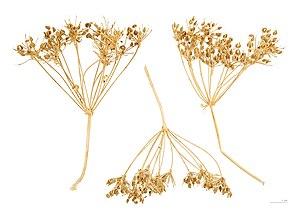
La Ciguë tachetée ou Grande Ciguë est une plante herbacée bisannuelle de la famille des Apiacées. Très toxique, elle était à la base du poison officiel des Athéniens, pour les condamnés à mort. La plus célèbre victime fut le philosophe Socrate.